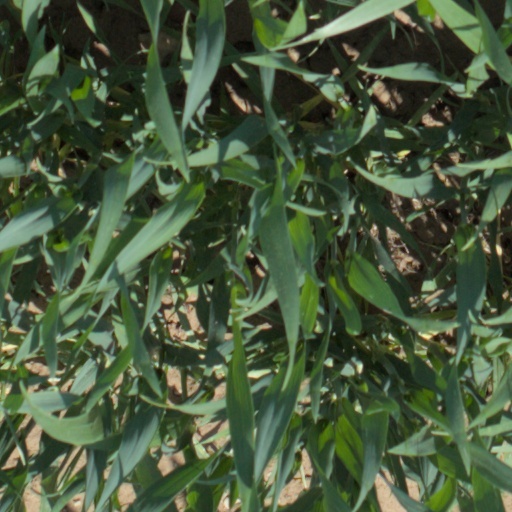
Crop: wheat